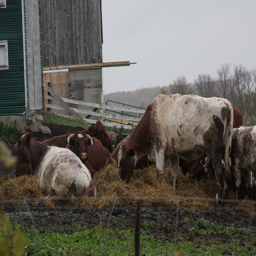
Brown and white cows laying and standing near a barn.
A number of cattle in a fenced in area.
A herd of cattle grazing on a field of dry grass.
Multiple cows in a pen resting and eating.
A herd of cows eating hay near a barn